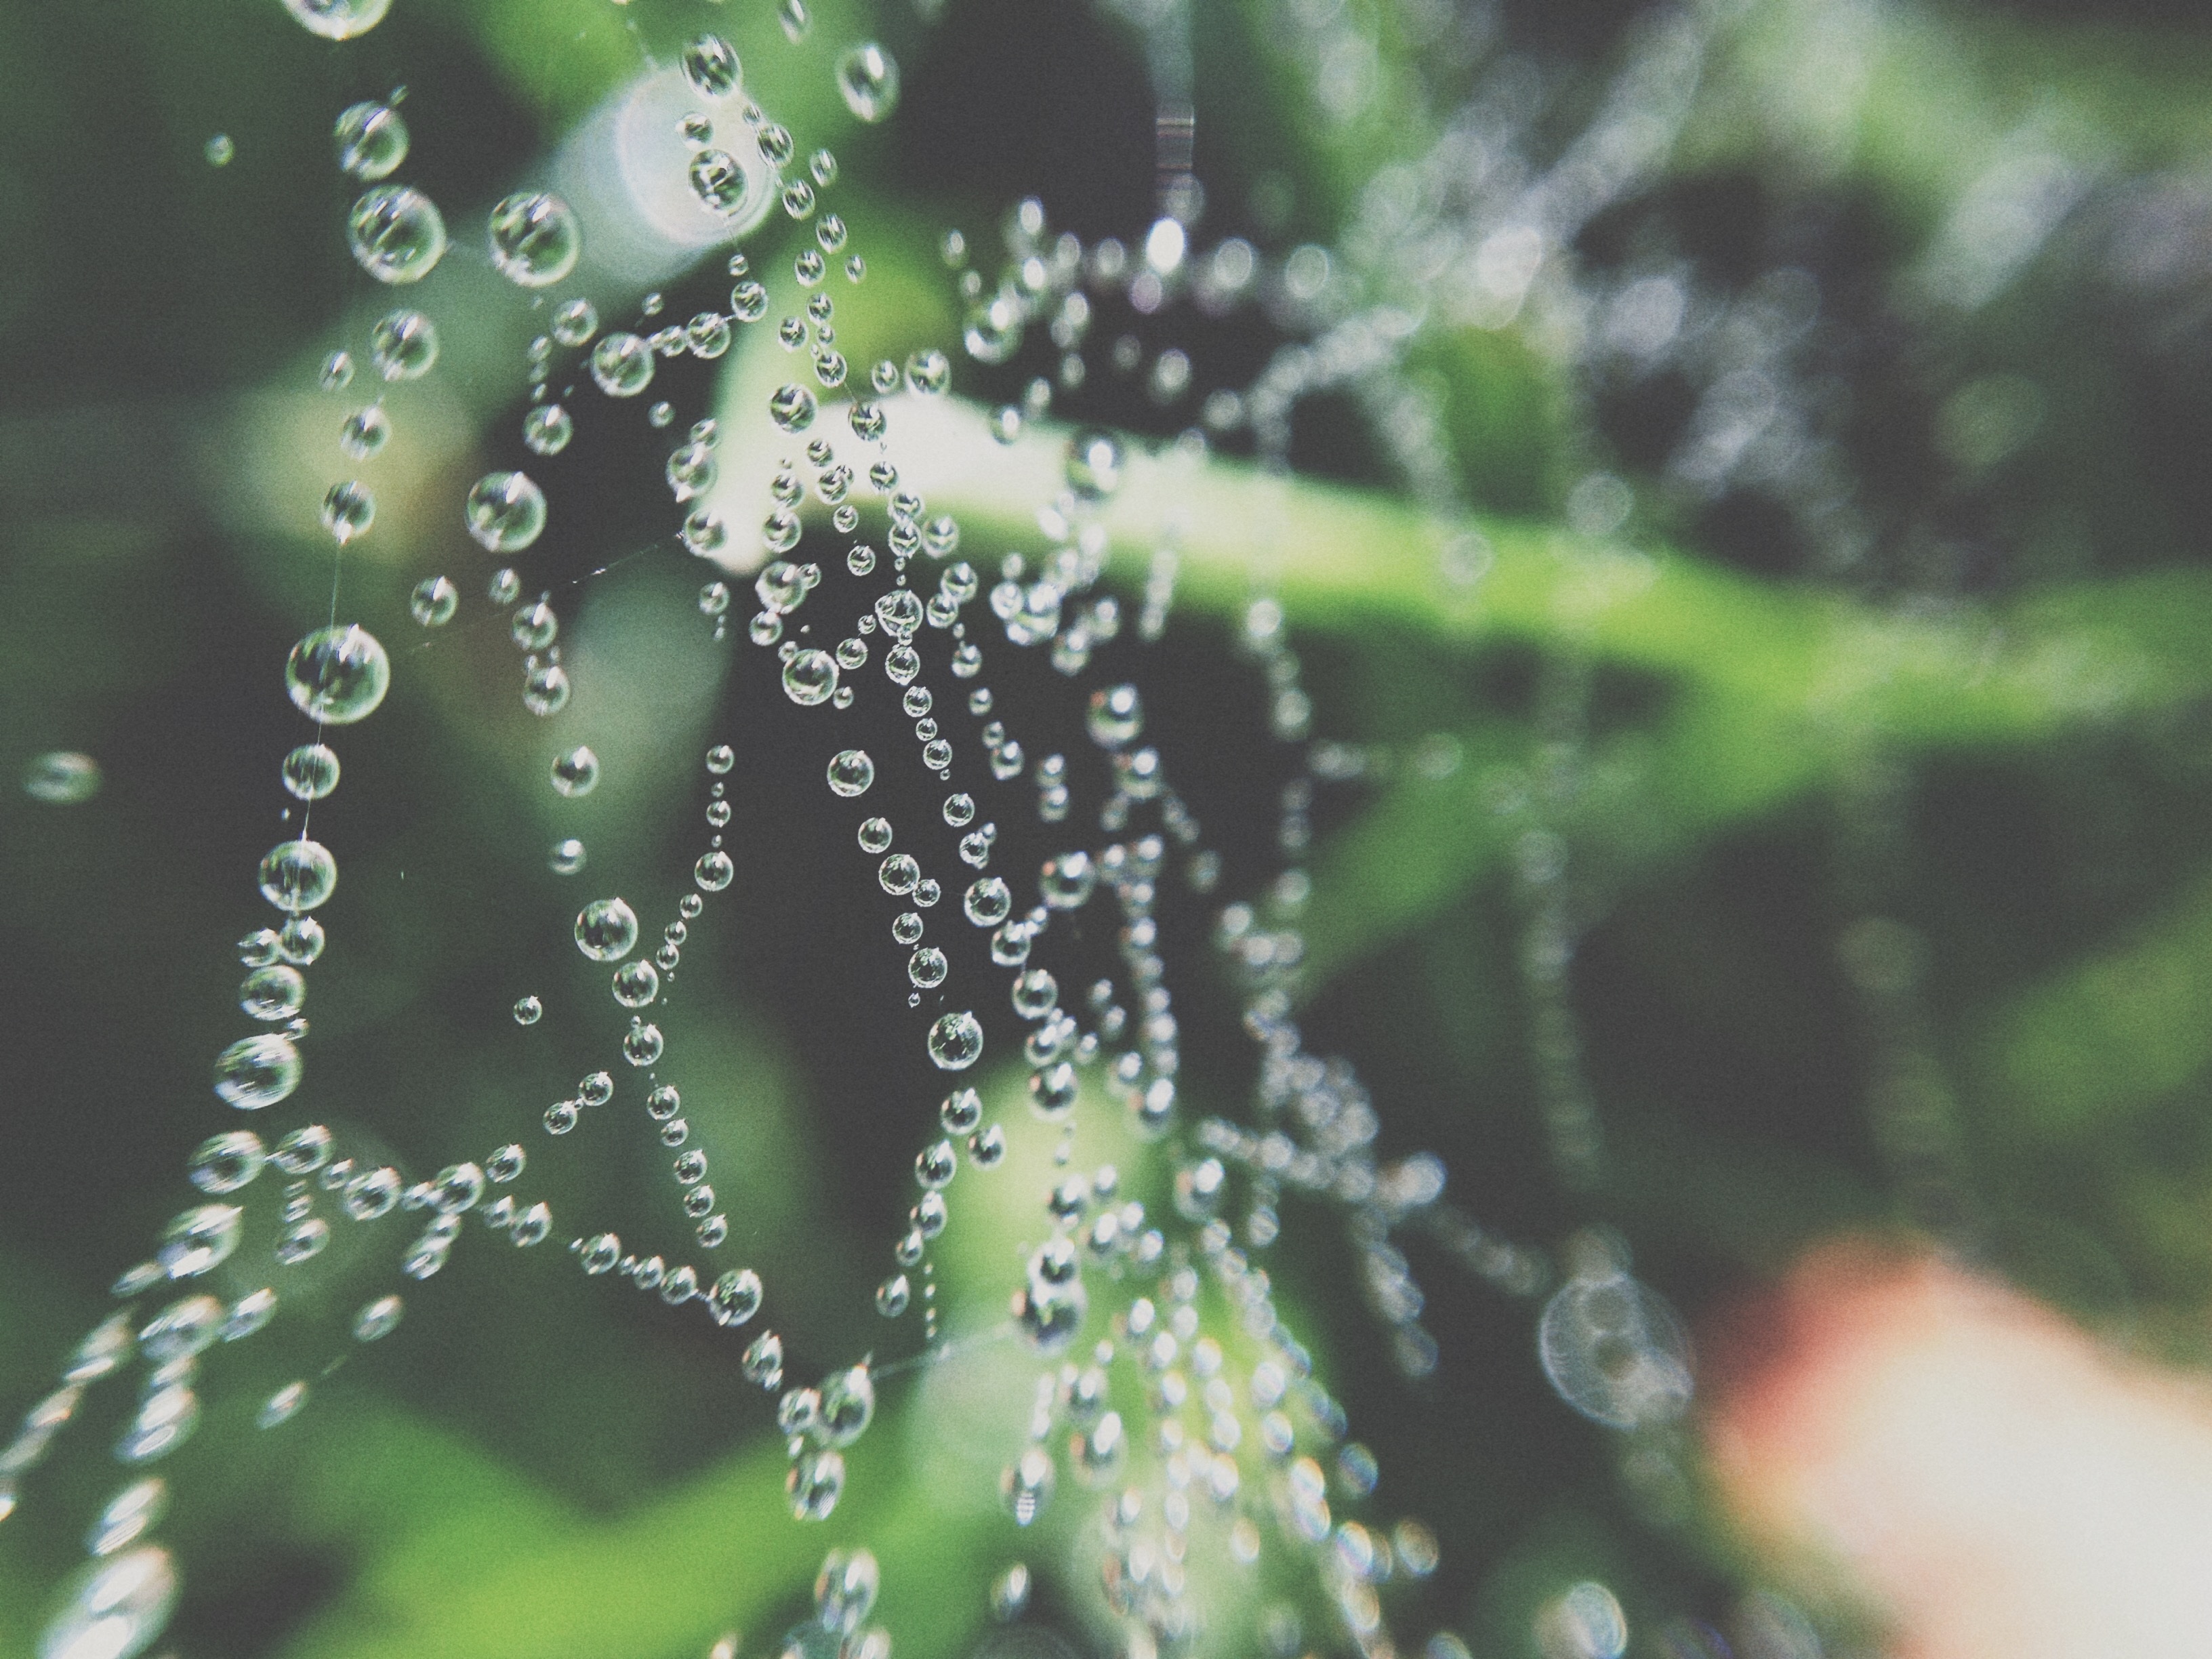
water, nature, grass, outdoor, branch, drop, dew, plant, rain, leaf, flower, frost, wet, wildlife, web, pattern, green, insect, macro, botany, closeup, material, invertebrate, spider web, cobweb, close up, transparent, spider, droplets, net, arachnid, network, filigree, moisture, macro photography, plant stem, cearl